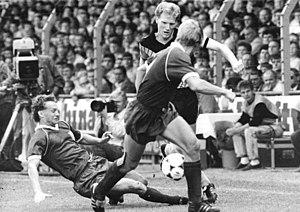
Le Stadion der Freundschaft est un stade de football situé à Cottbus en Allemagne dont le club résident est l'Energie Cottbus. Le stade dispose d'une capacité de 22 528 places.